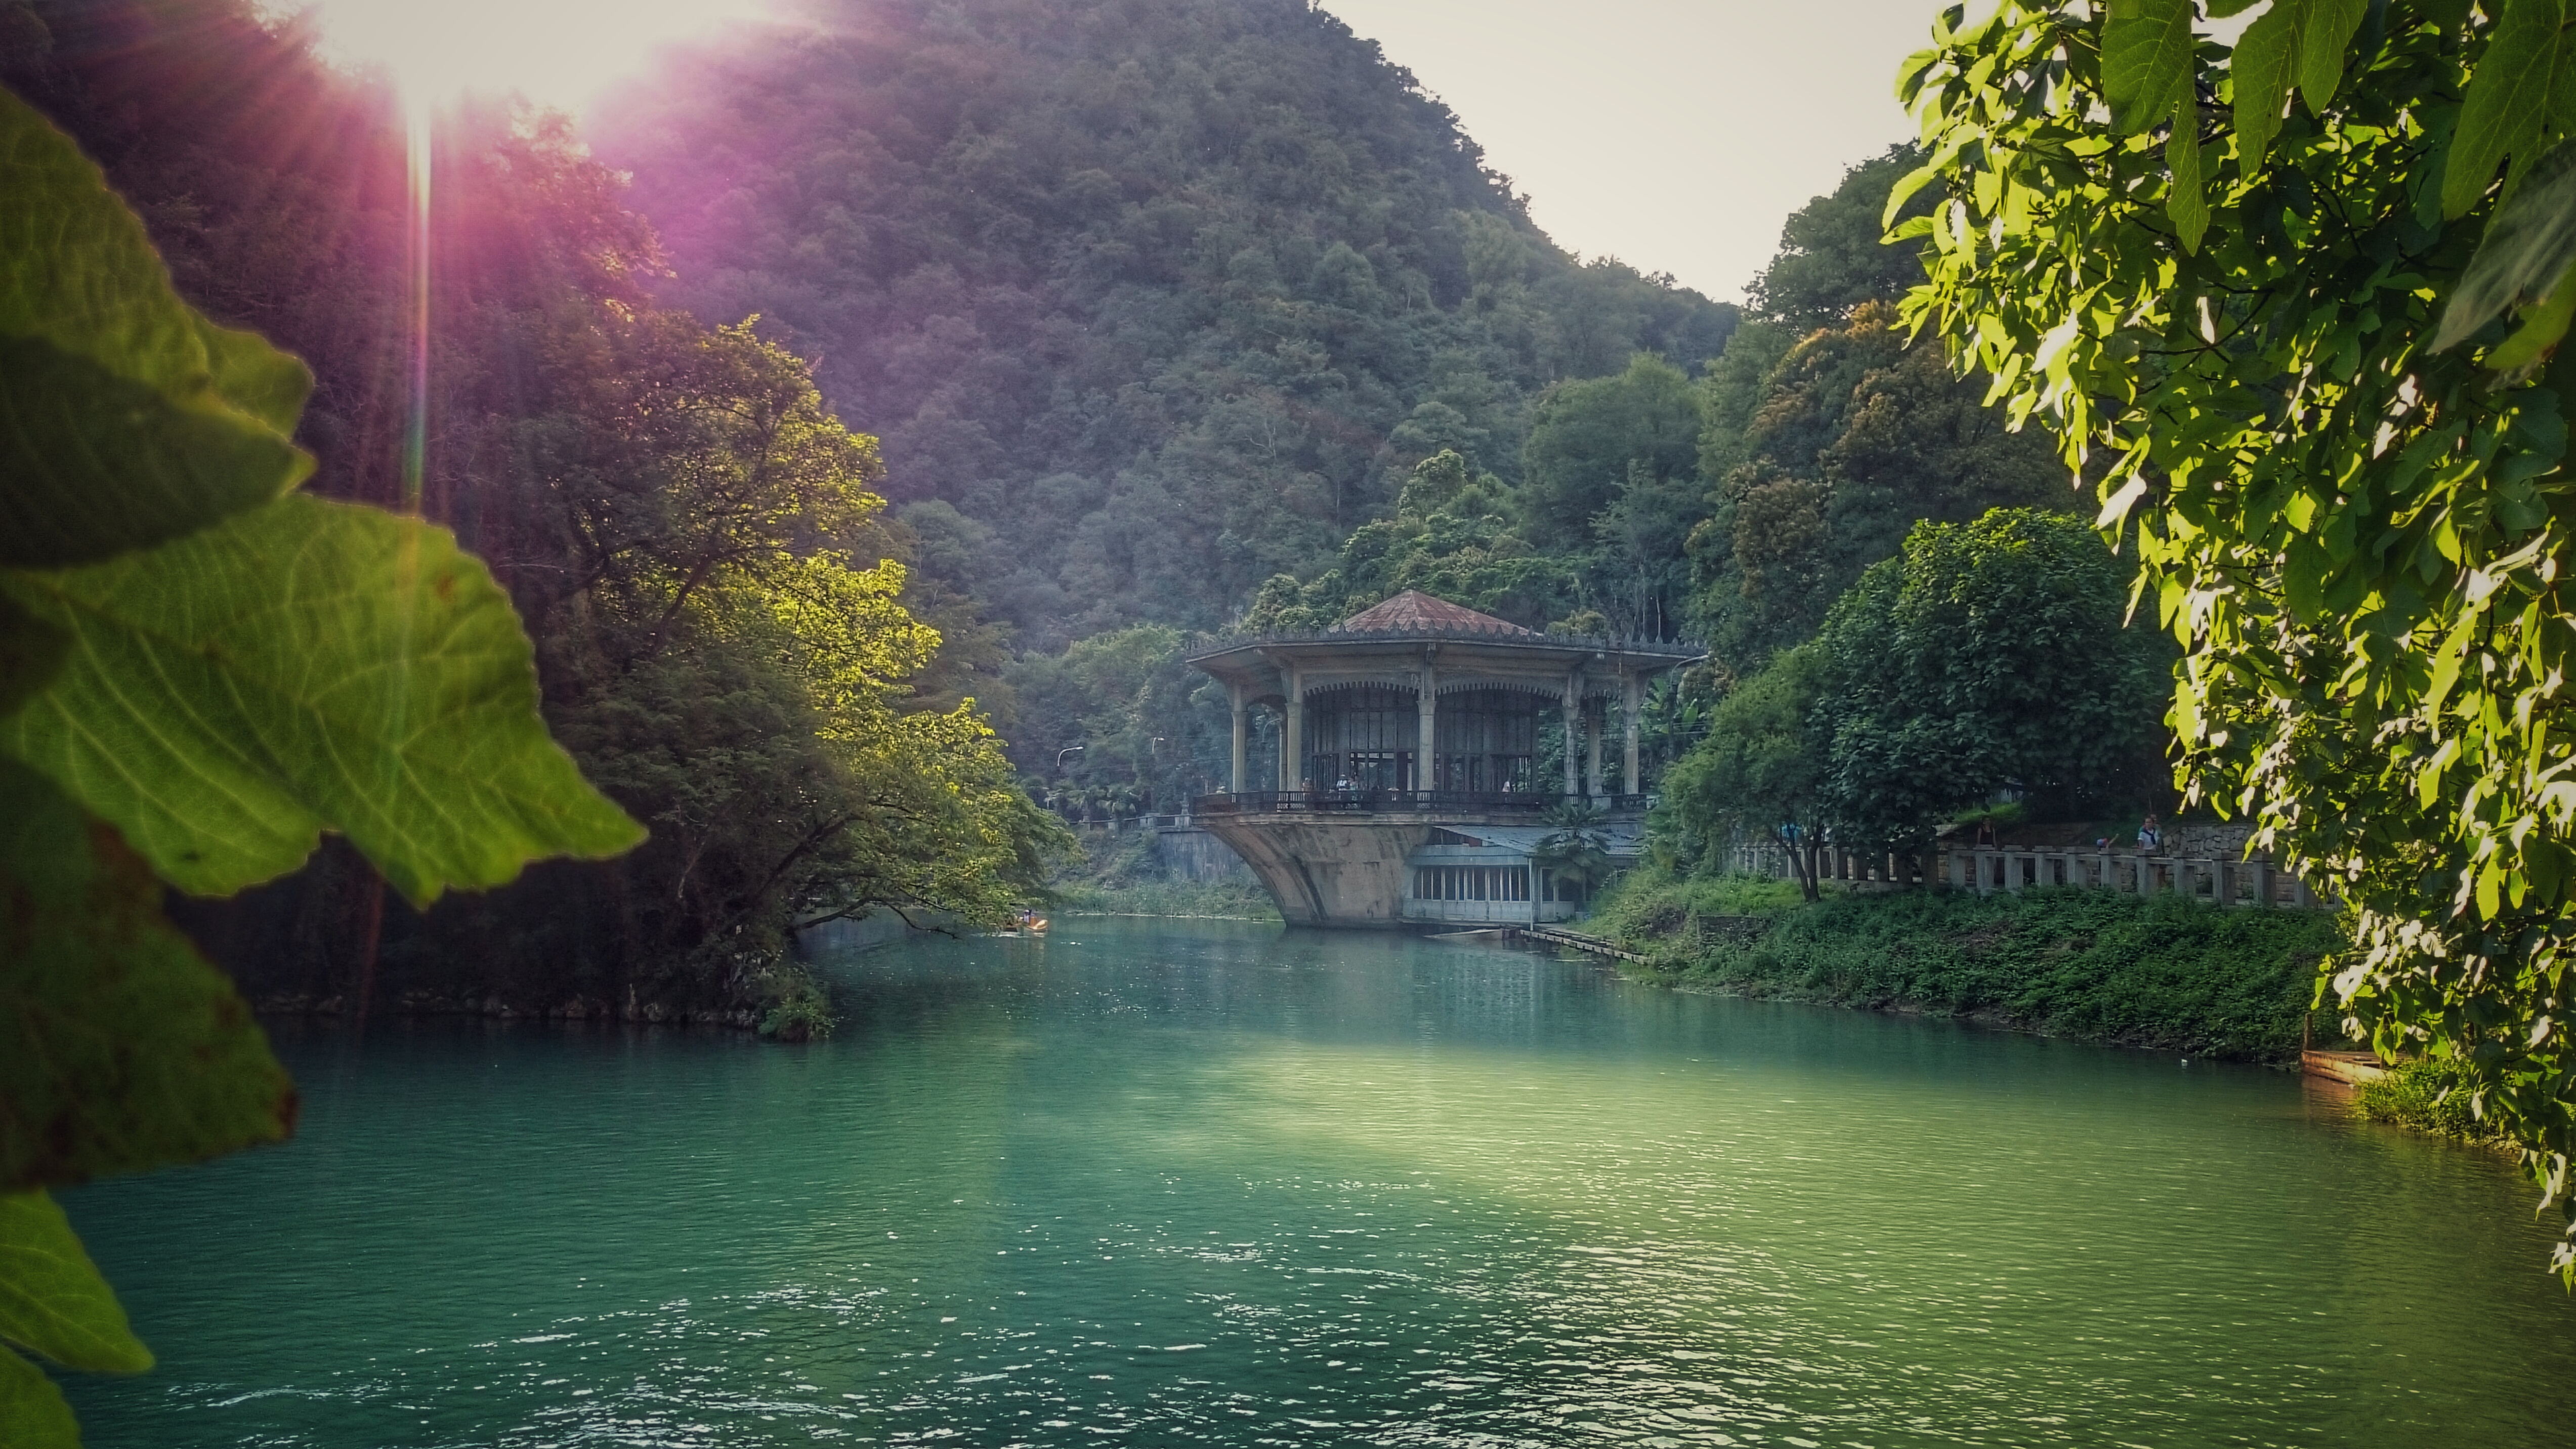
trees, green, water, branches, sky, leaves, railway station, nature, reflection, vegetation, leaf, tree, lake, river, mount scenery, reservoir, water resources, landscape, watercourse, morning, sunlight, hill station, bank, pond, forest, jungle, rainforest, computer wallpaper, plant, water feature, grass, mountain